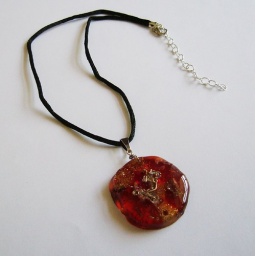
Fused plastic &amp;quot;Meteorite&amp;quot; Pendant, with motorcycle/scooter charm, goldstone chip, and glass beads in varying shades of brown and gold.